British Rail Class 321

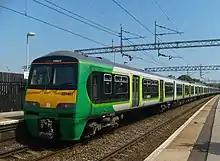
A London Midland Class 321 at Watford Junction

The final batch of three Class 321 units was constructed in 1991 and classified subclass /9. These units had a similar formation to the earlier units except that there was no first class seating. They were ordered by Regional Railways for use on West Yorkshire Passenger Transport Executive services on the newly electrified Doncaster to Leeds route, entering service in 1993. From 1995, they also worked on Wharfedale line services from Leeds to . In March 1997, they passed with the Regional Railways North East franchise to Northern Spirit, which became Arriva Trains Northern in April 2001. In June 1998, they were loaned to GNER to operate Leeds to services, while its InterCity 225 fleet was grounded with mechanical issues. All three passed with the franchise to Northern Rail in December 2004.